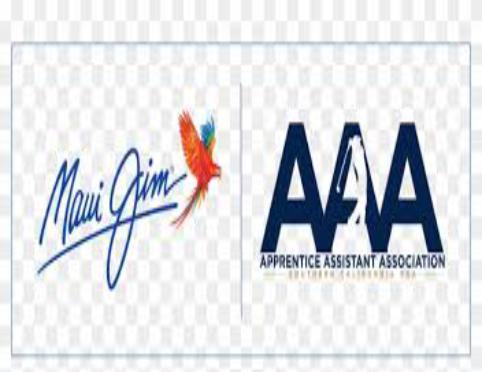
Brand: maui jim
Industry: Clothes